Intercontinental Cup (1960–2004)

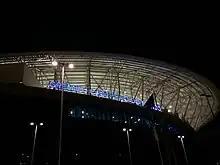
Sign at Arena do Grêmio saying "Grêmio - Campeão do Mundo" ("Grêmio - World Champion"), celebrating Grêmio's 1983 Intercontinental Cup as a world championship

The first Toyota Cup was held in 1980, which saw Uruguay's Nacional triumph over Nottingham Forest. The 1980s saw a domination by South American sides as Brazil's Flamengo and Grêmio, Uruguay's Nacional and Peñarol, Argentina's Independiente and River Plate take the spoils once each after Nacional's victory in 1980. Only Juventus, Porto and Milan managed to bring the trophy back to Europe.